John Milner Fothergill

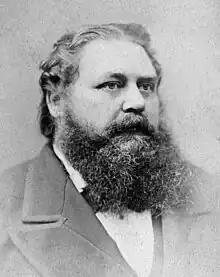

John Milner Fothergill, M.D. (11 April 1841 – 28 June 1888), was a British physician and medical writer.